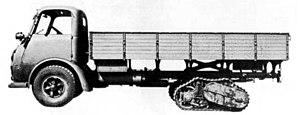
"L'Alfa Romeo 800 était un camion ""unifié"" de catégorie lourde, polyvalent, fabriqué par le constructeur italien Alfa Romeo V.I. de 1939 à 1947.